Torricelle

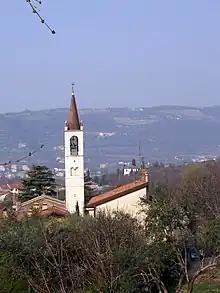
Mount Arzan seen from Santa Maria in Stelle in Valpantena.

The ridge of Mounts Arzan (257 m) and Croson (334 m) encloses the Galina valley to the east and thus separates the northern part of the Avesa Valley from the Valpantena. During World War II, the mountain's quarries housed a powder magazine blown up by the Germans on the morning of April 26, 1945 before fleeing the city. The victims of the explosion were contained (8 people) due to the intervention of the curate of Avesa, Don Giuseppe Graziani, who obtained permission from the German Command to empty the powder magazine until dawn, an undertaking in which several inhabitants of the hill town participated. The summit of Mount Arzan can be reached from the Monte Arzan road that starts north of Avesa, from Via Bonuzzo Sant'Anna that runs along the ridge between the two valleys for those coming from the city, or from Via Ronchi for those coming from Quinto di Valpantena. In a southerly direction, the hilly belt continues until it enters the historic core of the city with the Santa Giuliana ridge, Mount Calvo, and finally the hills of San Leonardo, San Felice, San Pietro, and Mount Castiglione that lap the left bank of the Adige River.